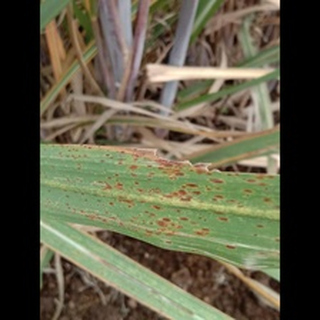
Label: sugarcane_rust